Shonga Farms

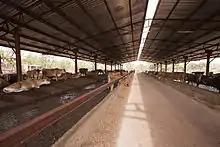
Shonga farm

Shonga Farms is made up of 13 commercial farmers invited by the government of Kwara State, Nigeria, to revolutionize agriculture in the state as well as promote job creation, improve productivity and enhance food security. The Shonga Farms were taken over by Assets Management Corporation of Nigeria (AMCON) due to about N1.7bn debt by the Farm.